Elasmopalpus

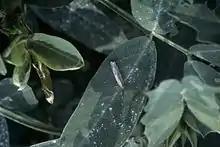

Elasmopalpus is a snout moth genus in the subfamily Phycitinae described by Émile Blanchard in 1852. The genus is restricted to the Americas and currently comprises three species: the type species "E. angustellus", described by Blanchard together with the genus, "E. corrientellus" Ragonot, 1888, and "E. lignosellus" (Zeller, 1848), a pest species of Poaceae and Fabaceae crops that is widespread throughout the Americas. "Elasmopalpus" is considered to be closely related to the genus "Ufa".